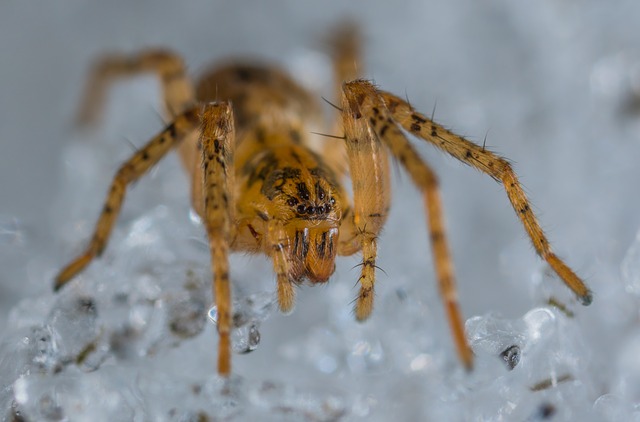
Label: ragno